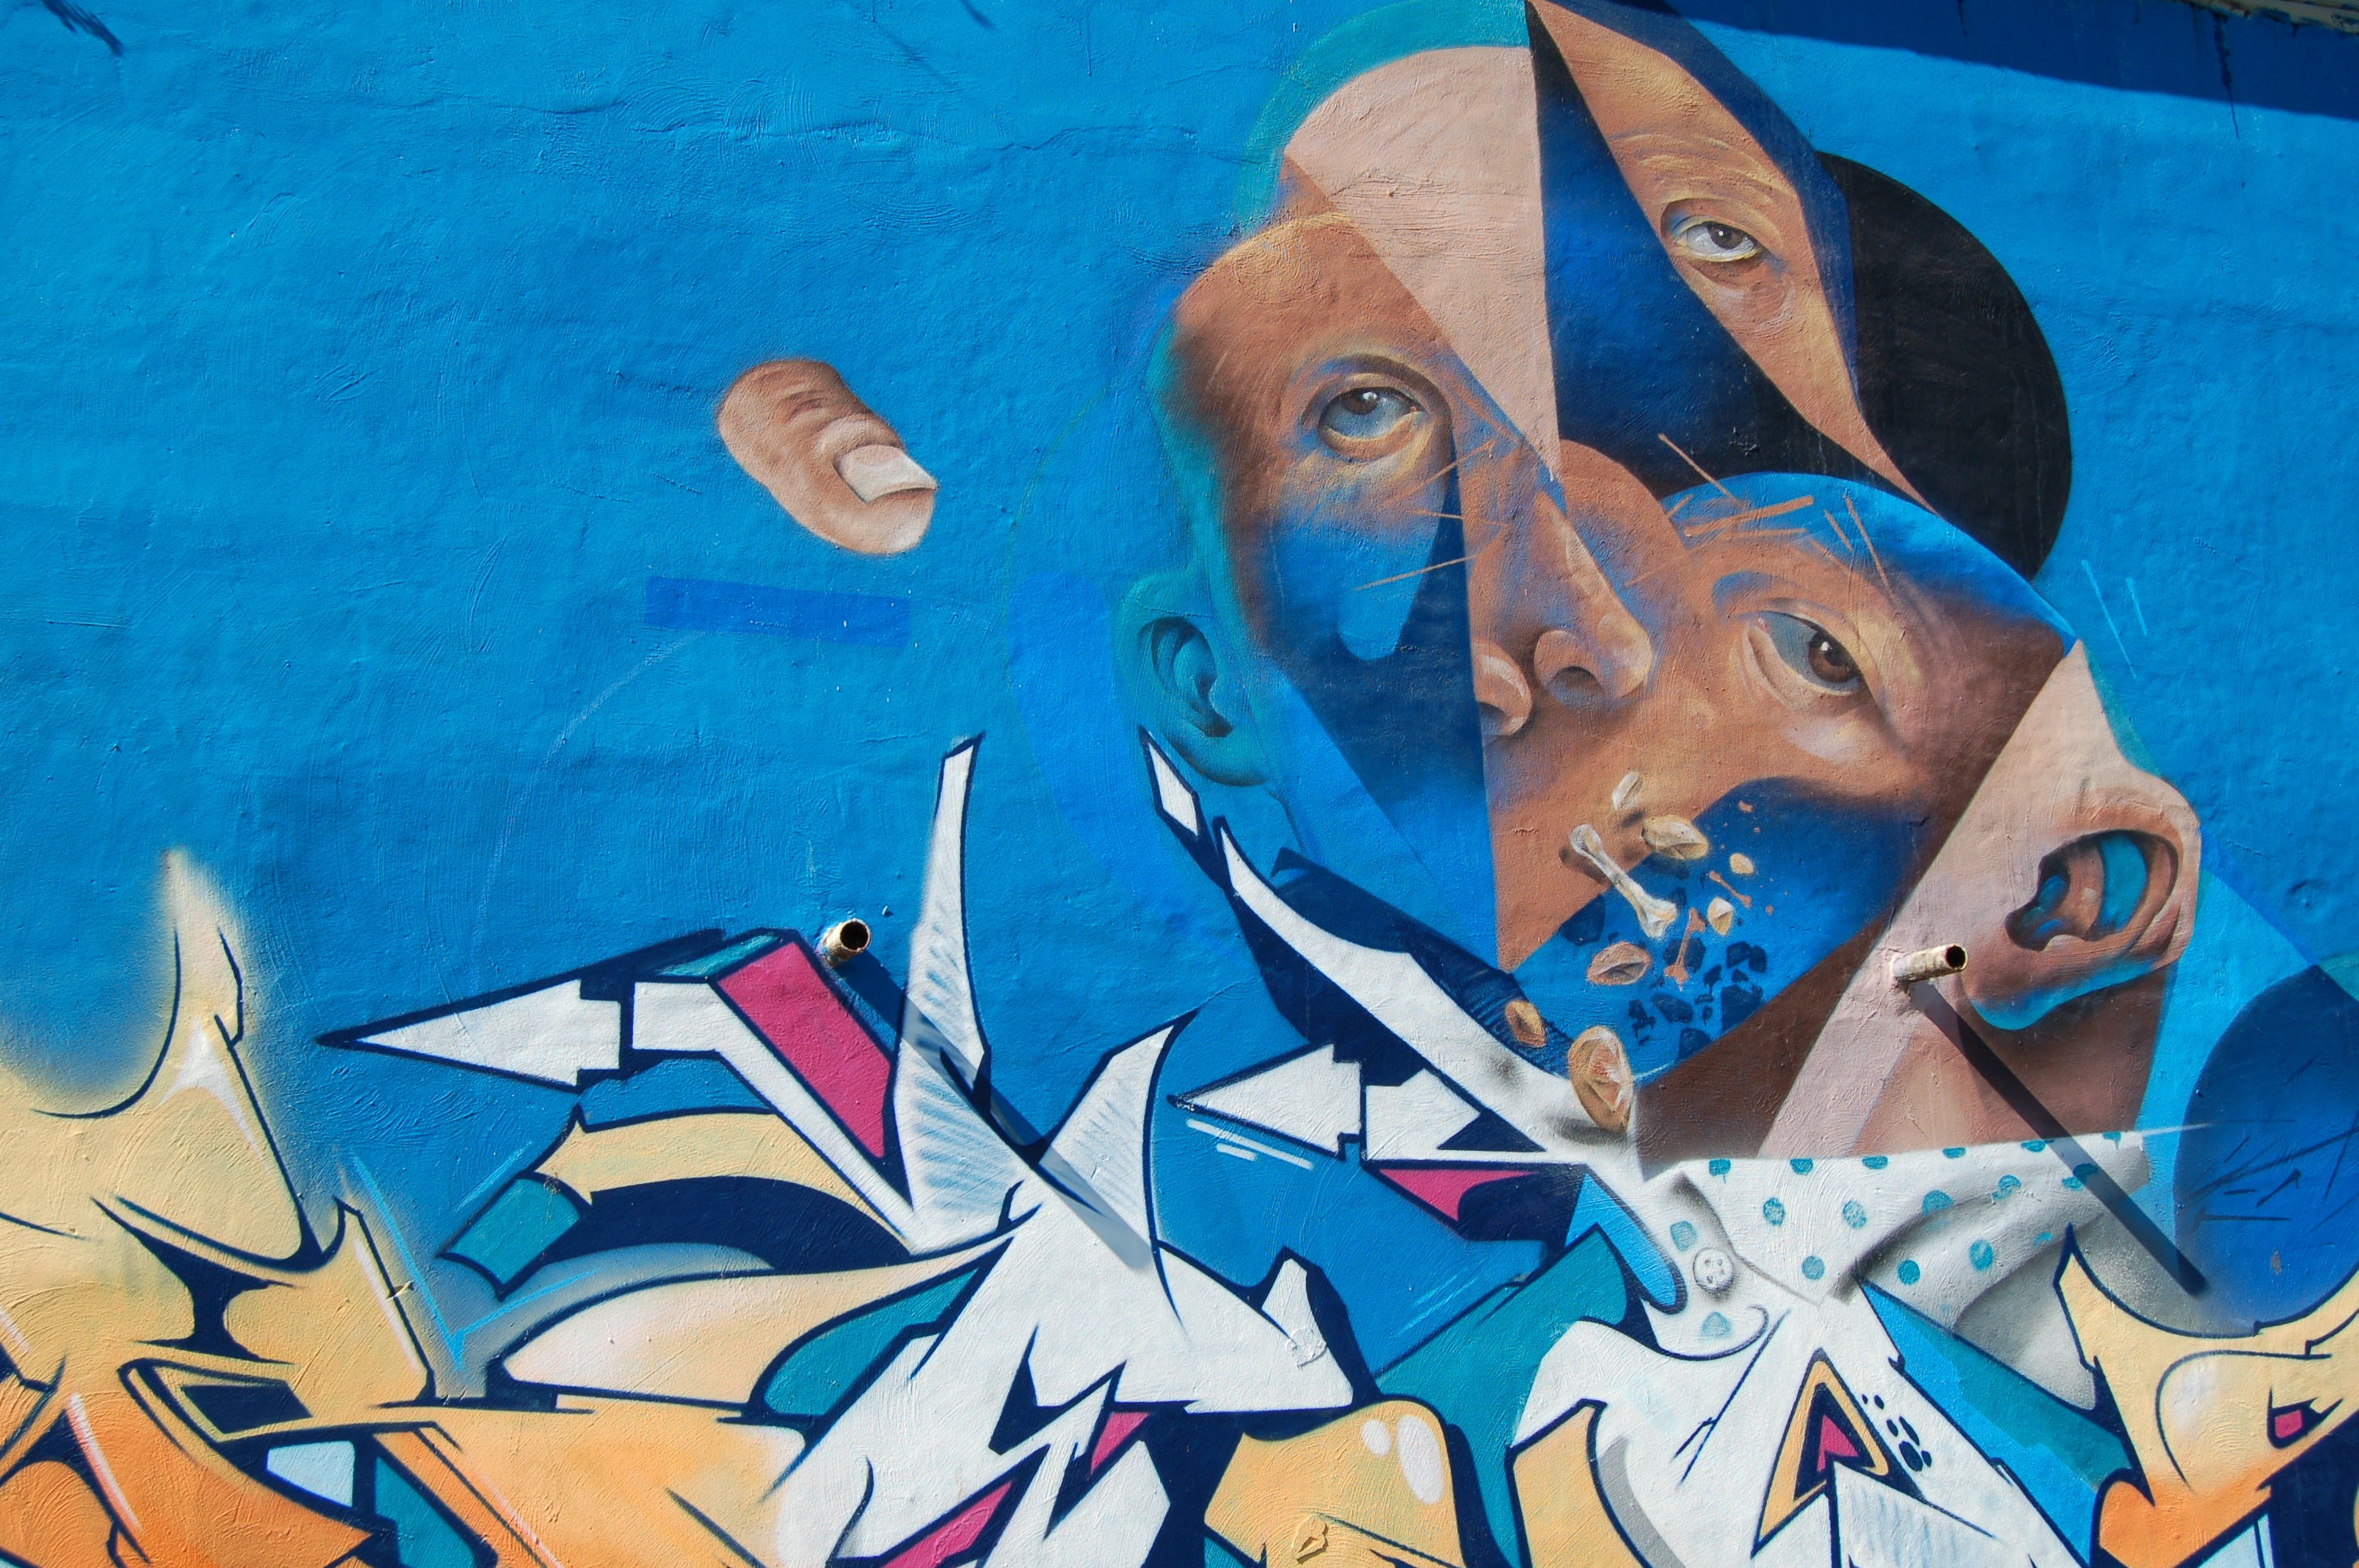
graffiti, painting, art, illustration, mural